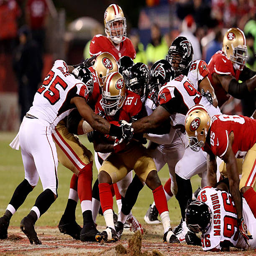
running back # carries the ball against american football team during a game .